Richard Gilliland

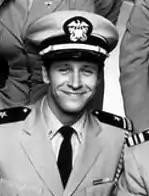
Gilliland in a promotional photo for "Operation Petticoat"

Richard Morris Gilliland (January 23, 1950 – March 18, 2021) was an American television and movie actor, best known as JD Shackleford in "Designing Women" (1986–1992).